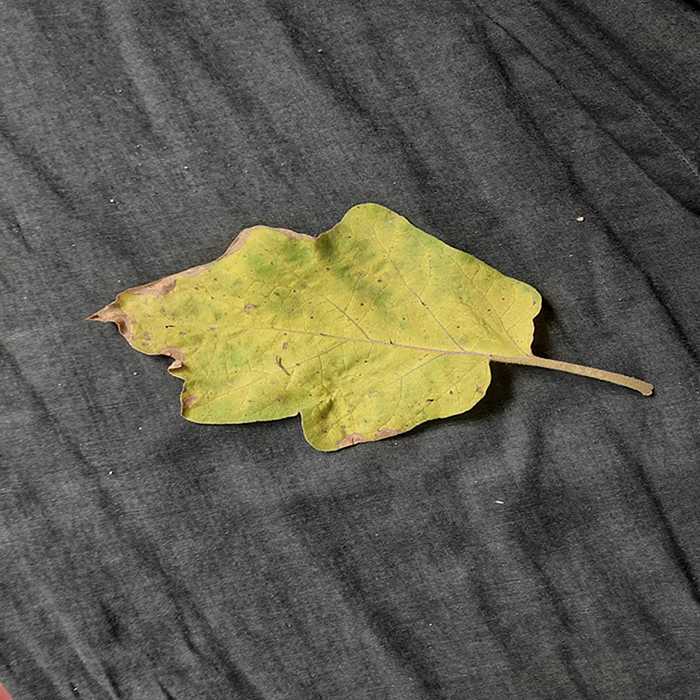
Plant: Eggplant
Label: Eggplant verticillium wilt